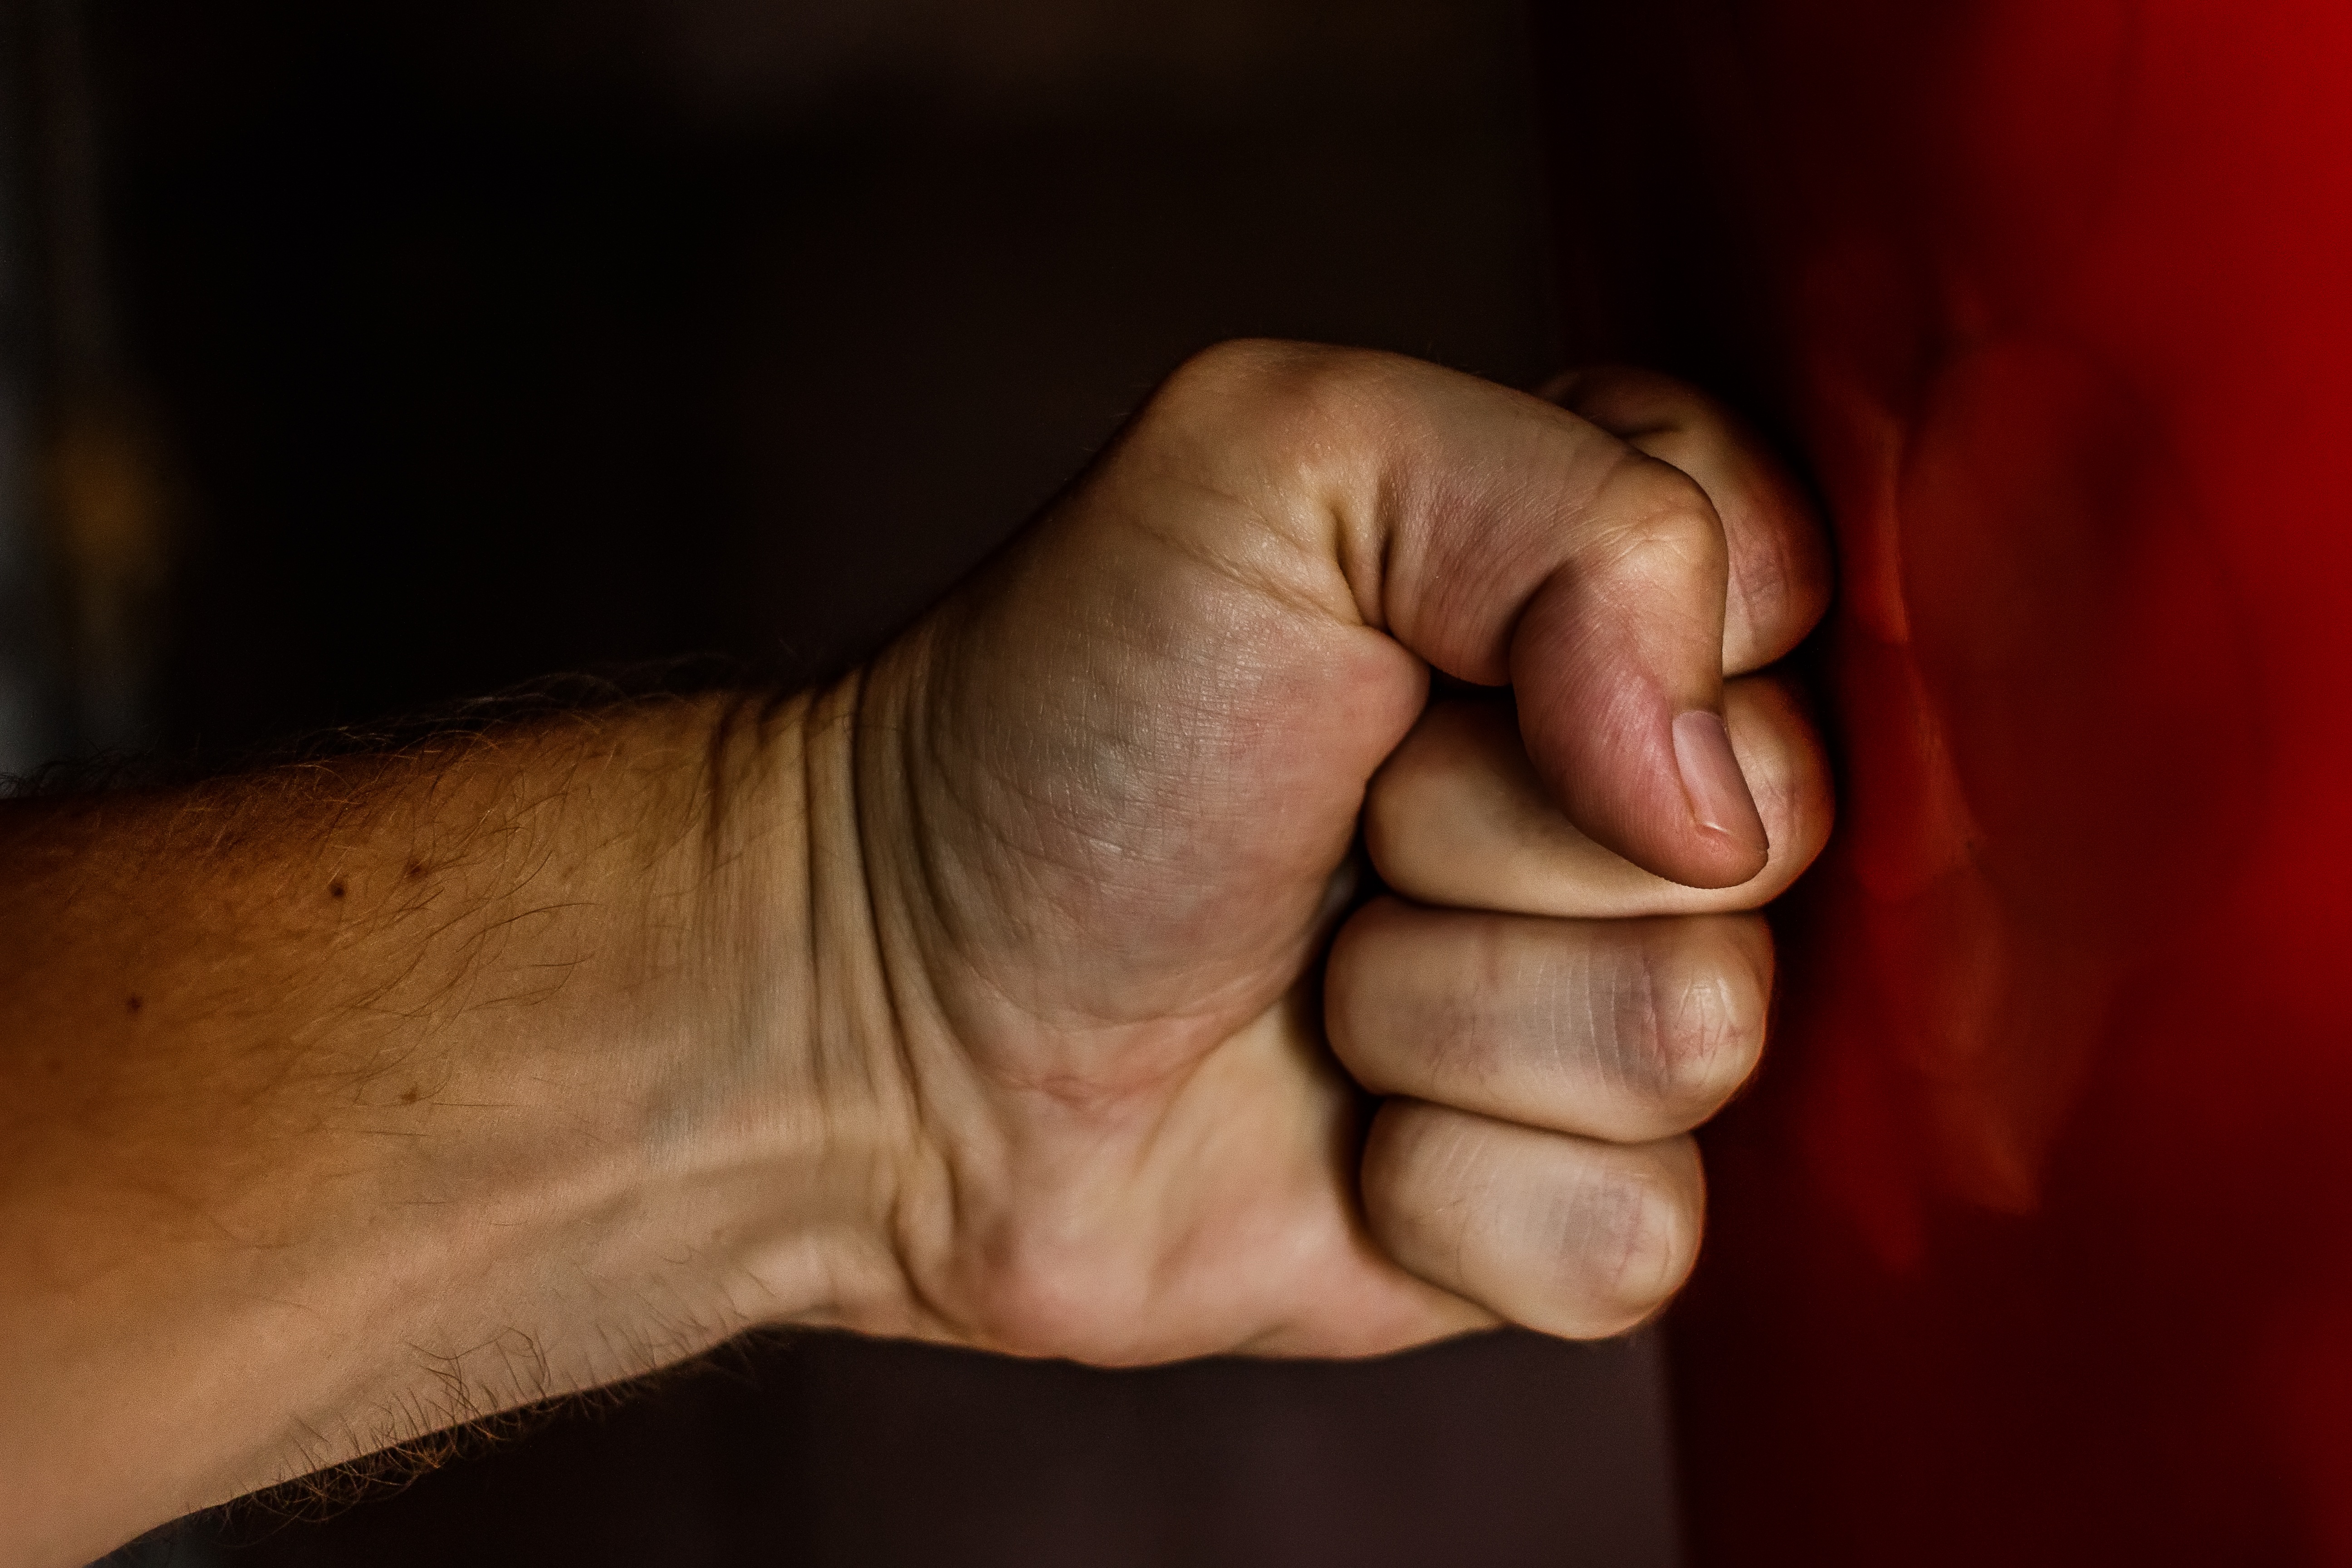
hand, man, person, male, leg, finger, training, arm, gym, muscle, boxer, mouth, close up, human body, fist, boxing, competition, power, battle, sports, call, blow, strong, emotion, wrestling, victory, actions, aggressive, thumb, powerful, karate, violence, win, interaction, martial arts, sense